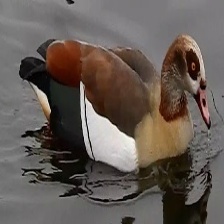
Species: EGYPTIAN GOOSE
Scientific name: ALOPOCHEN AEGYPTIACA
ImageNet parent category: goose